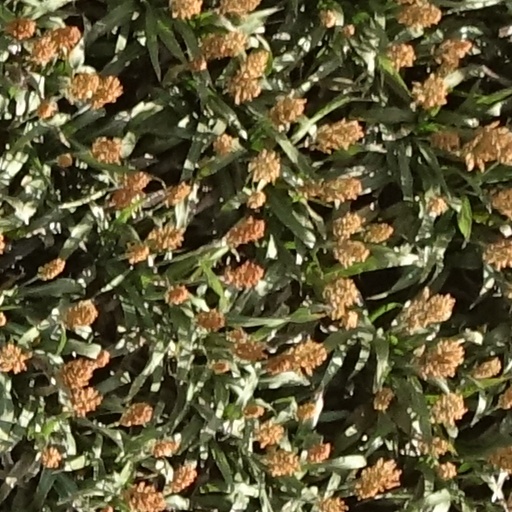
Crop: sorghum